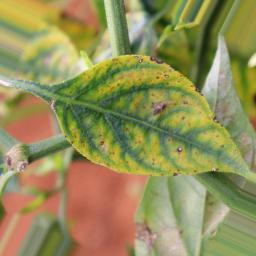
Label: nutritional